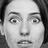
Emotion: surprise